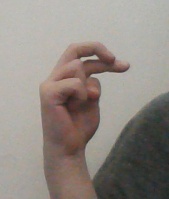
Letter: zay